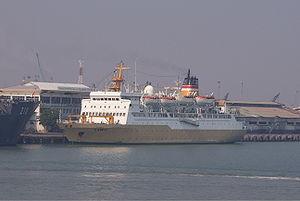
La Pelni est la compagnie maritime nationale de l'Indonésie. En 2018, elle exploite 26 navires qui desservent diverses routes dans l'archipel.